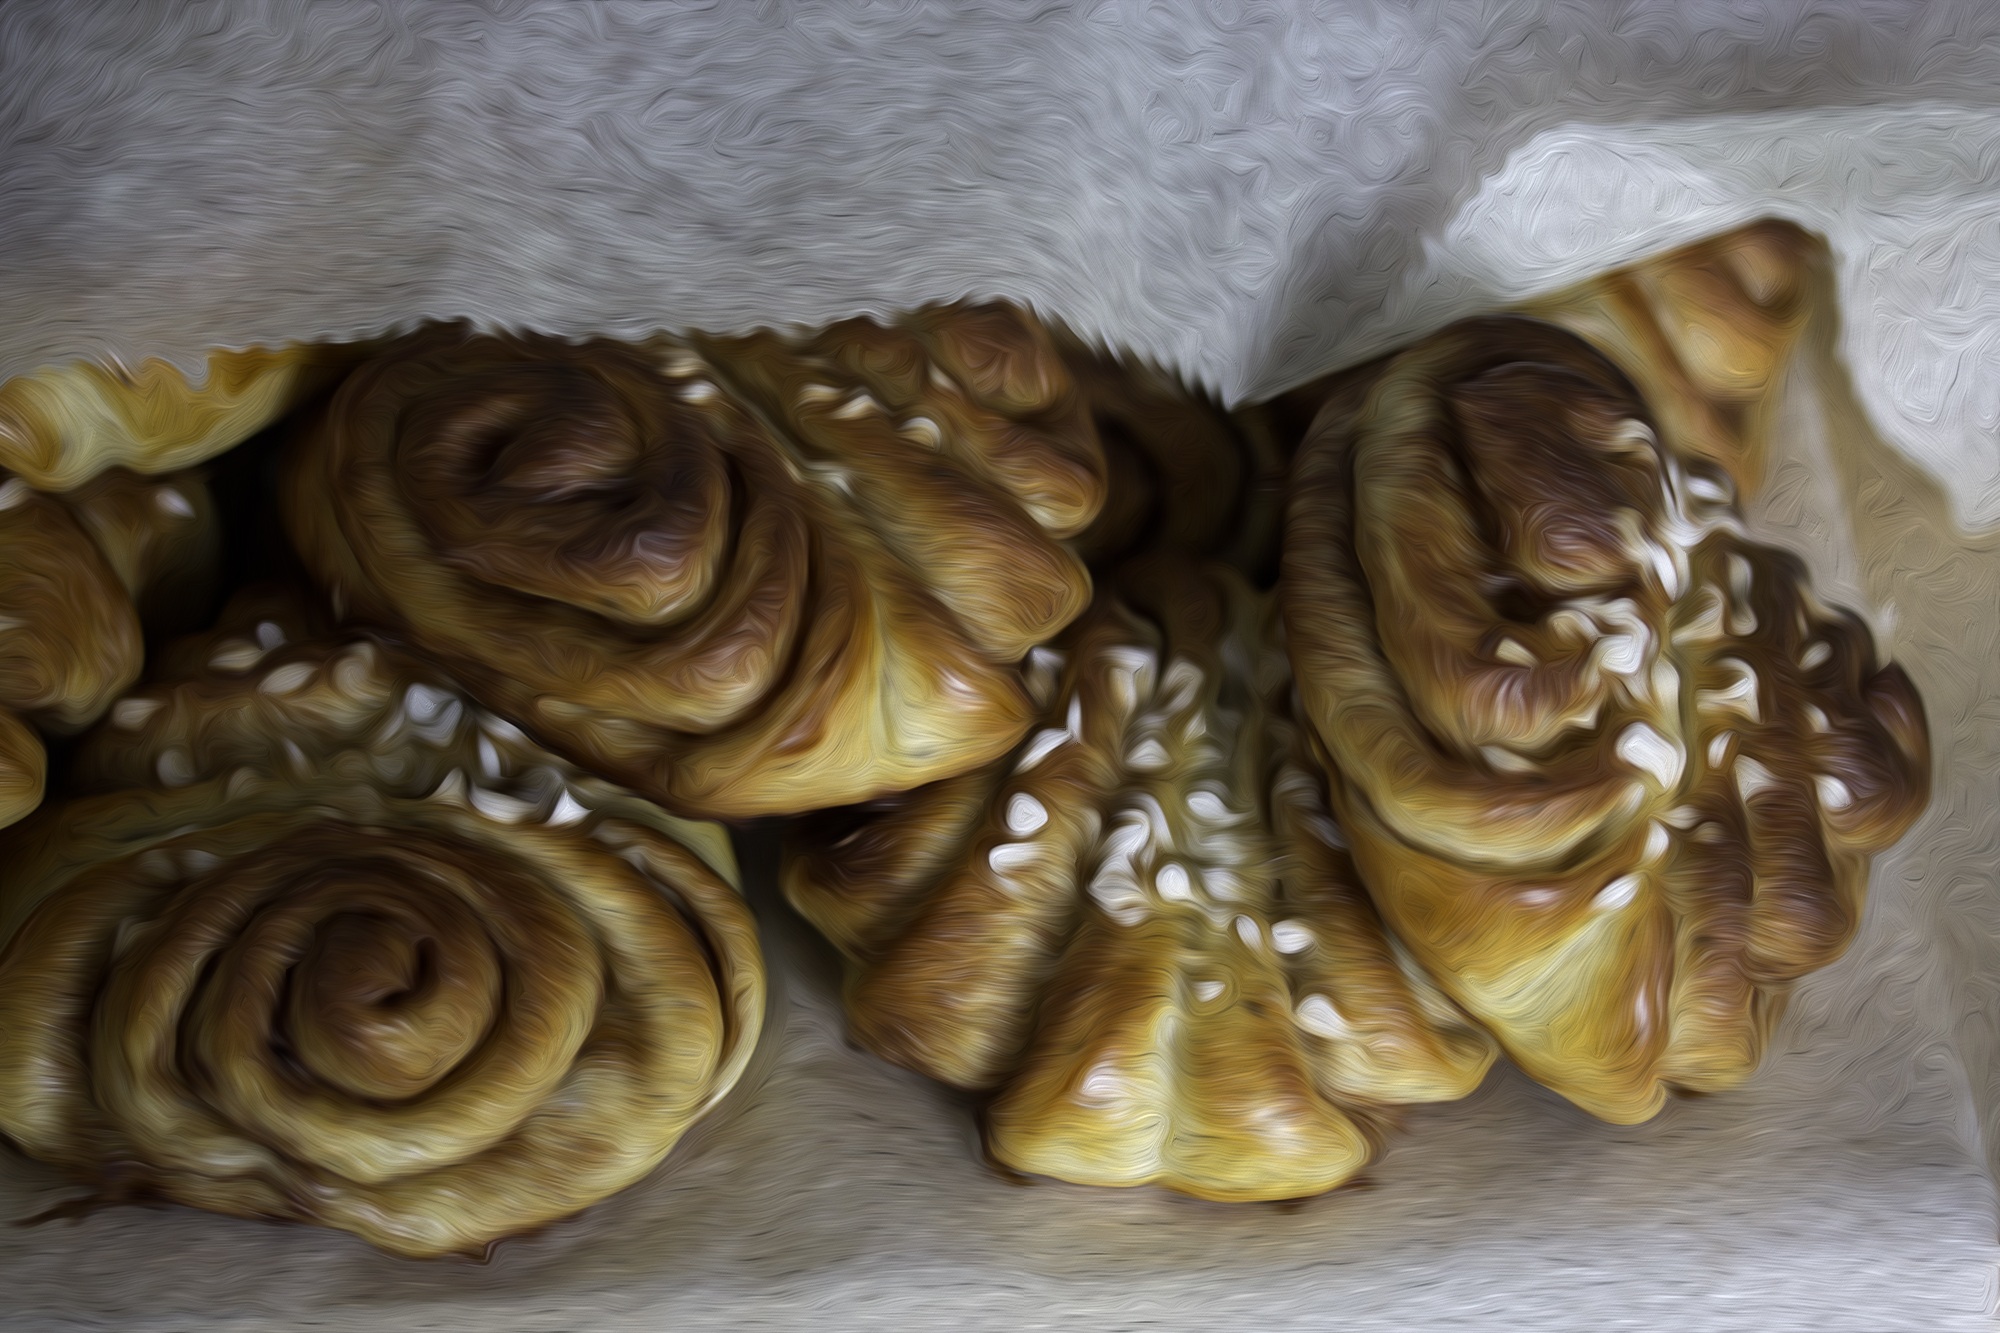
wood, flower, dish, food, produce, baking, dessert, cuisine, painting, bun, sculpture, carving, baked goods, slap in the face